Battle of Lemberg (1918)

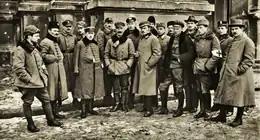
Polish Supreme Command defending Lwów, 1918

Although numerically superior, well-equipped and battle-hardened, Vitovsky's soldiers were mostly villagers and were unaccustomed to city fighting. Furthermore, the elite Ukrainian Sich Riflemen had difficulty breaking into the city from Bukovina due to the intense resistance of Poles in the suburb of Klepariv. Although their enemies were ill-equipped and mostly untrained, they had the advantage of good knowledge of the city, which proved vital in the early days of the defence. In the following day the forces of the defenders reached roughly 6,000 men and women, more than 1400 of them gymnasium students and youngsters. Because of their heroism and mass participation in the fights, they are commonly referred to as Lwów Eaglets. The Polish defenders also included a significant component of petty criminals, who, nevertheless, were valued for their heroism. On November 3 a few units of the Sich Riflemen broke through and entered the city, and command over the Ukrainian forces was transferred to Col. Hnat Stefaniv. However, a Polish assault on the Main Train Station succeeded and the Poles managed to capture two Ukrainian supply trains, largely negating the Ukrainian superiority in arms and munitions. By November 5 the Ukrainians were pushed out of the western part of the town, yet the Polish assault on the city centre was repulsed and both sides reached a stalemate. With insufficient personnel to man a regular front line, the front was stable only in the centre, while in other areas only the most important buildings were defended.